Chase a Crooked Shadow

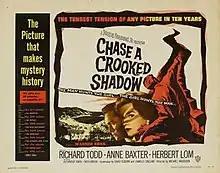
Film poster

Chase a Crooked Shadow ( Sleep No More) is a 1958 British suspense film directed by Michael Anderson and starring Richard Todd, Anne Baxter and Herbert Lom. It was the first film produced by Associated Dragon Films, a business venture of Douglas Fairbanks Jr.